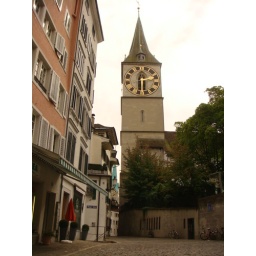
There are many clock towers belonging to churches in Zurich. They all chime at every hour.